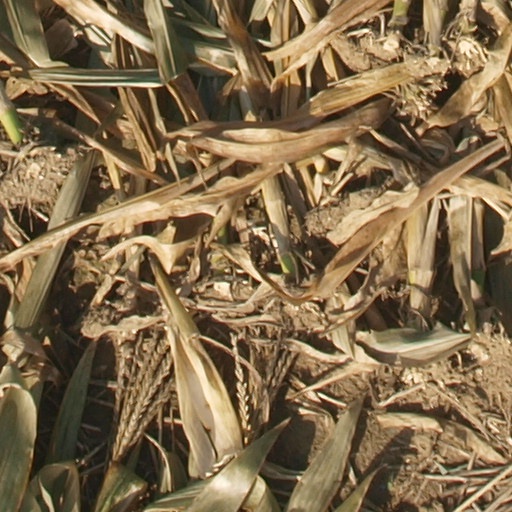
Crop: maize; corn